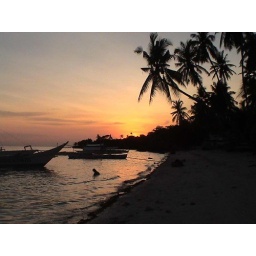
sitting in the water Listening to a shark playing a chello